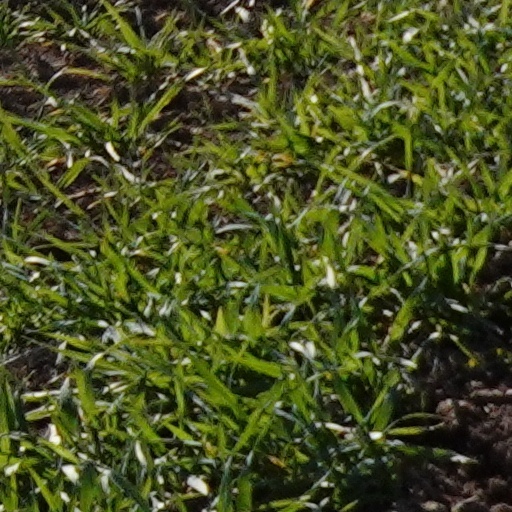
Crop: wheat